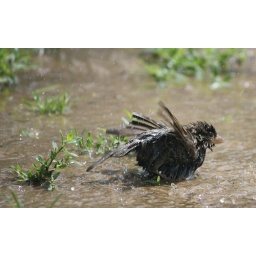
Bird taking a bath in water from a sprinkler.